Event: Nepal Earthquake
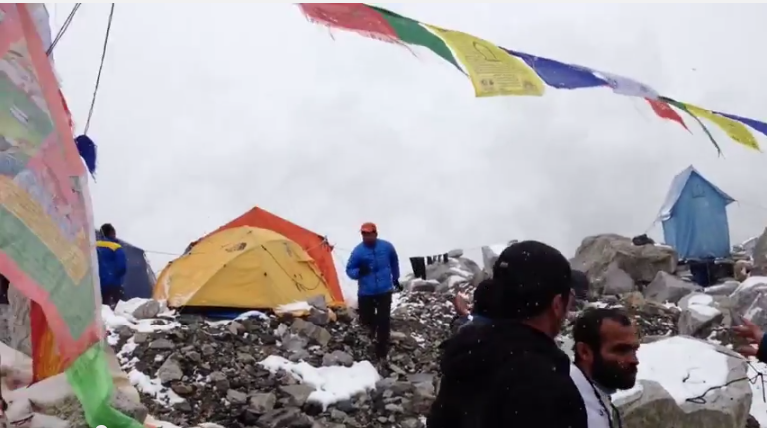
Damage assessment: no_damage